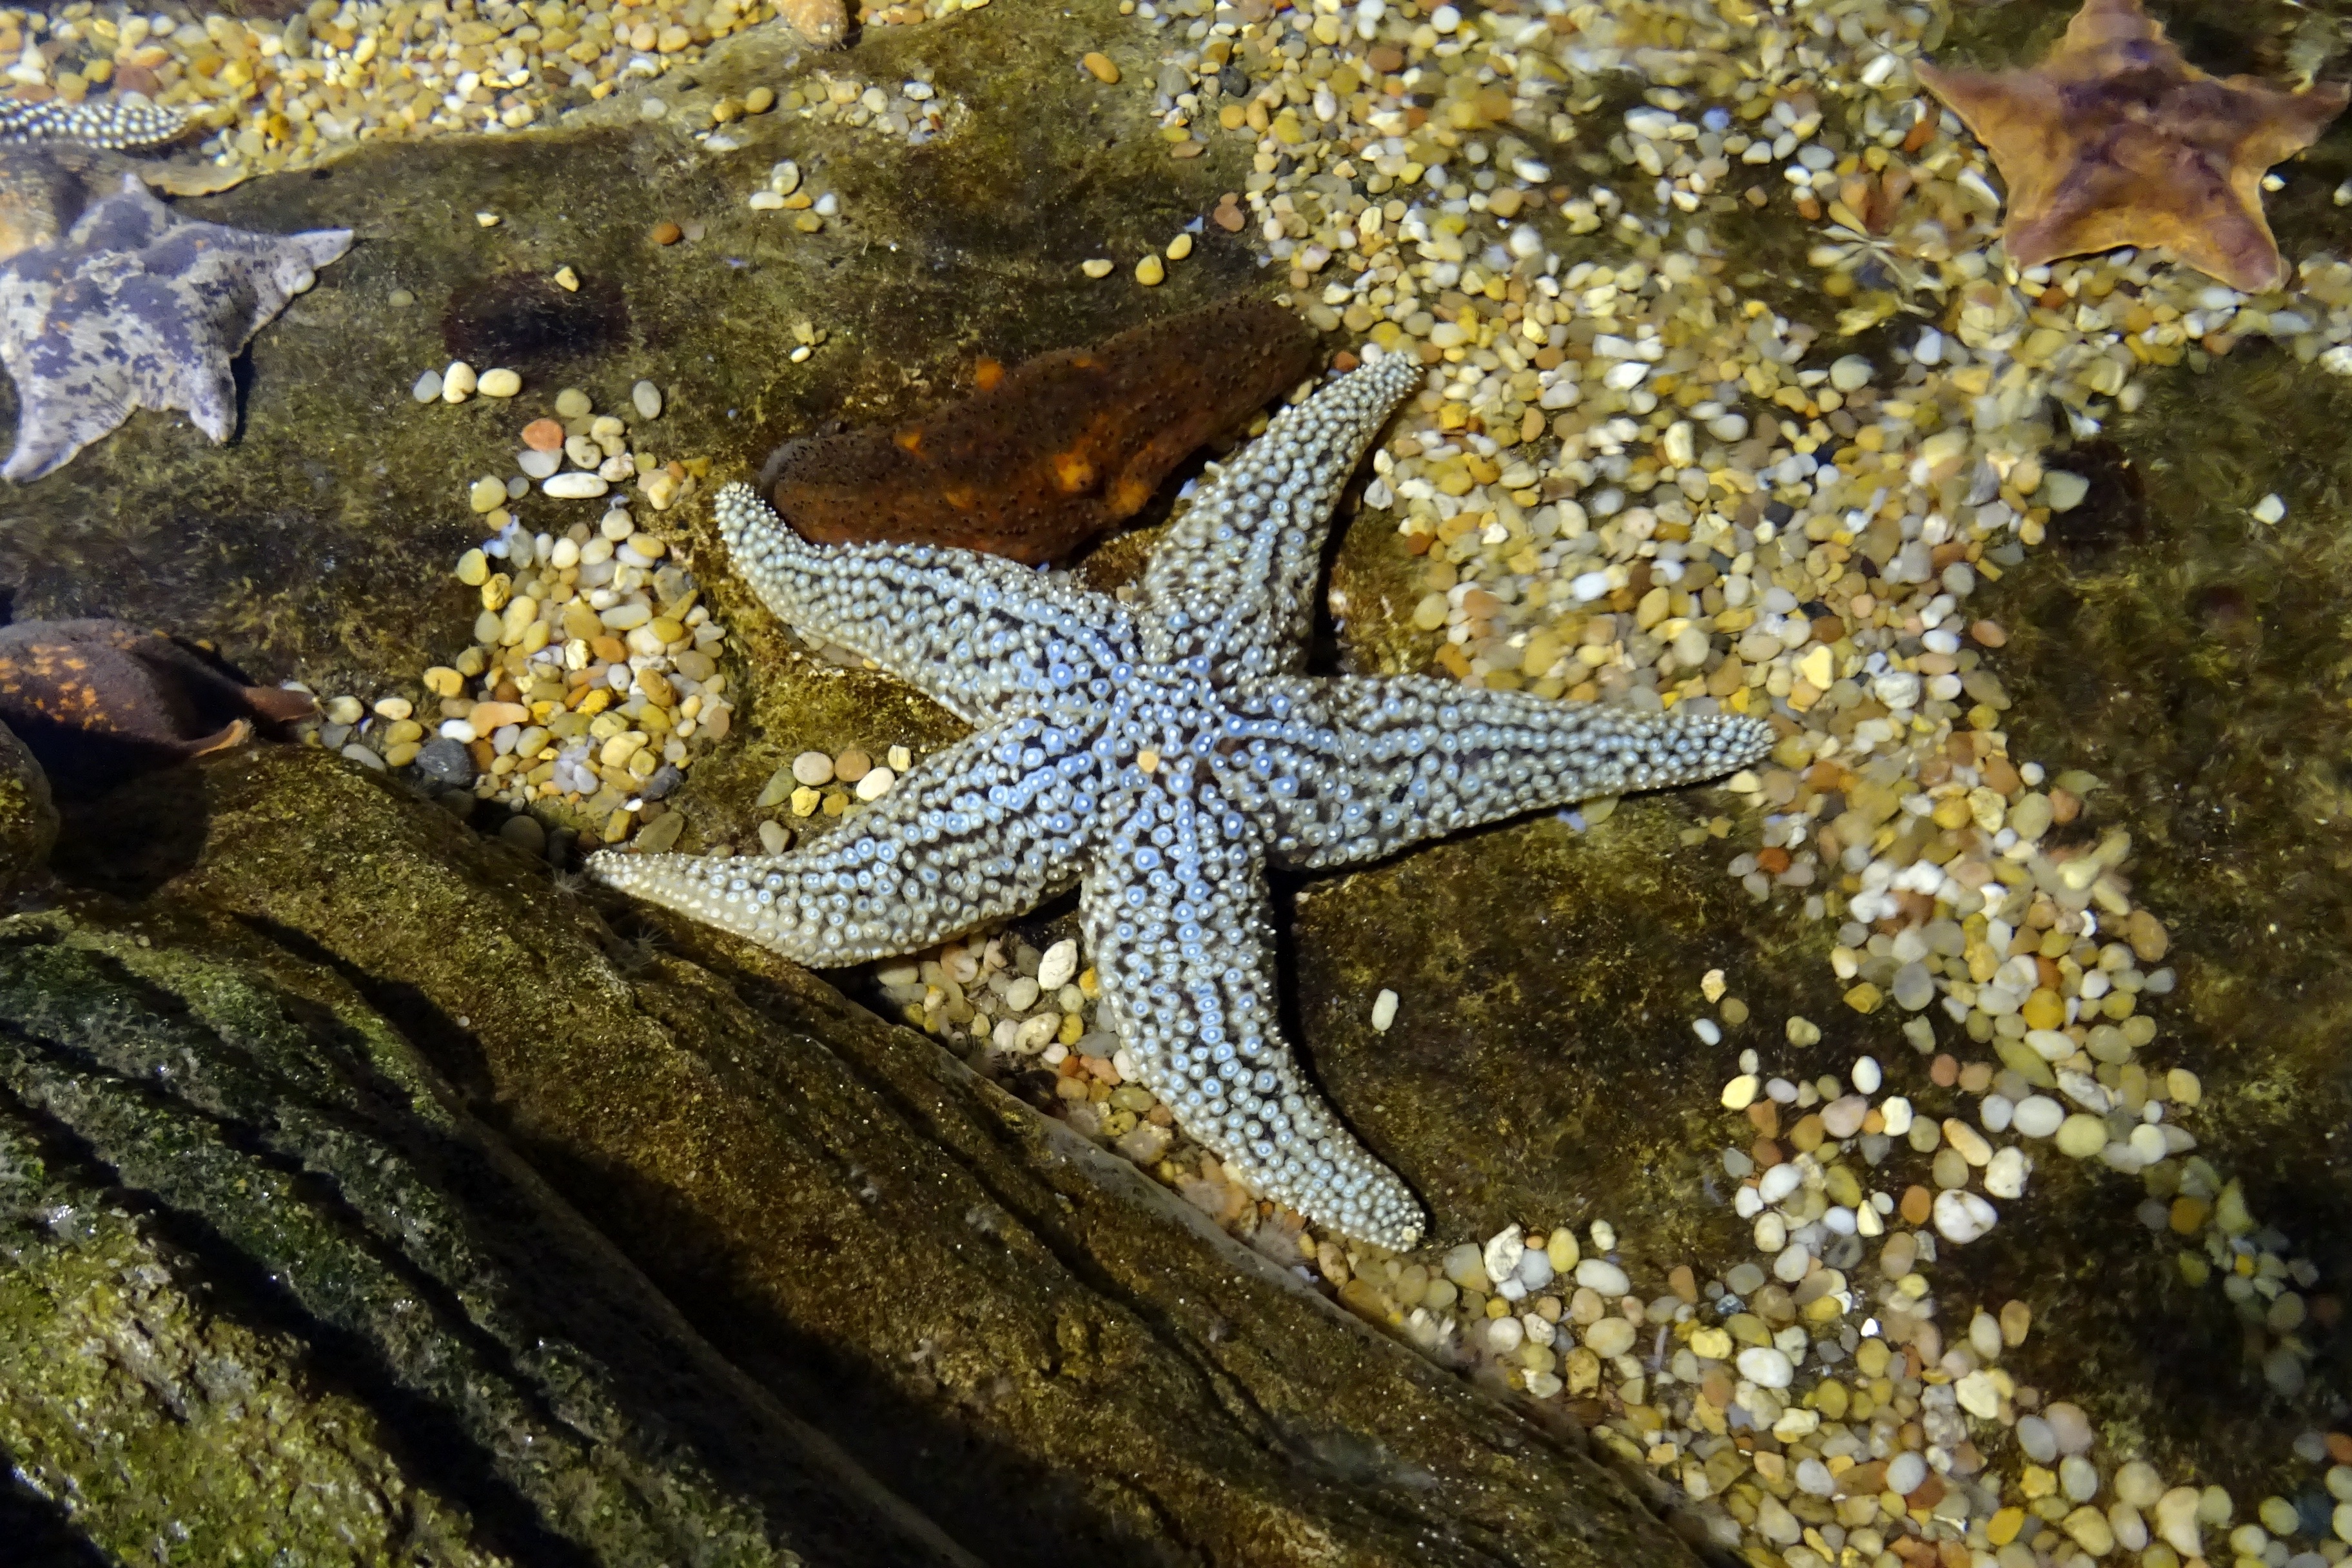
sea, water, ocean, san francisco, wildlife, underwater, biology, usa, america, aquatic, fish, fauna, starfish, swimming, invertebrate, aquarium, marine, exotic, organism, echinoderm, bay aquarium, marine biology, marine invertebrates